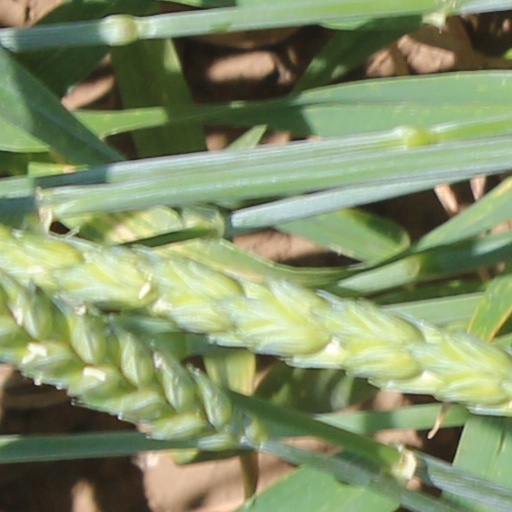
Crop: wheat